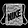
Label: Bag